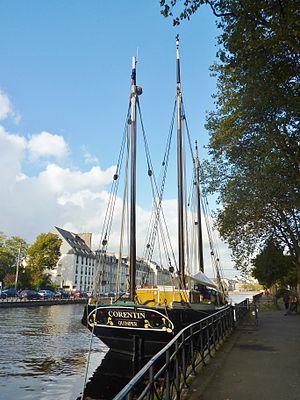
Le Corentin, lougre de l'Odet, vieux gréement trois-mâts, à quai sur la rive gauche de l'Odet à Quimper
Le Corentin est un lougre, c'est-à-dire un trois-mâts gréé de voiles au tiers. Reconstitution d'un voilier de cabotage du XIXᵉ siècle à cul carré et coque en bois, le Corentin a été construit d'après les plans de l’Aimable Irma, chasse-marée caboteur de 1840.
L'Odet est un fleuve côtier breton long de 62,7 km qui prend sa source dans les montagnes Noires à Saint-Goazec, au lieu-dit Yeun-ar-Vouster, et aboutit dans l'Atlantique entre Sainte-Marine et Bénodet – en breton Ben" = « embouchure » et donc « embouchure de l'Odet ».